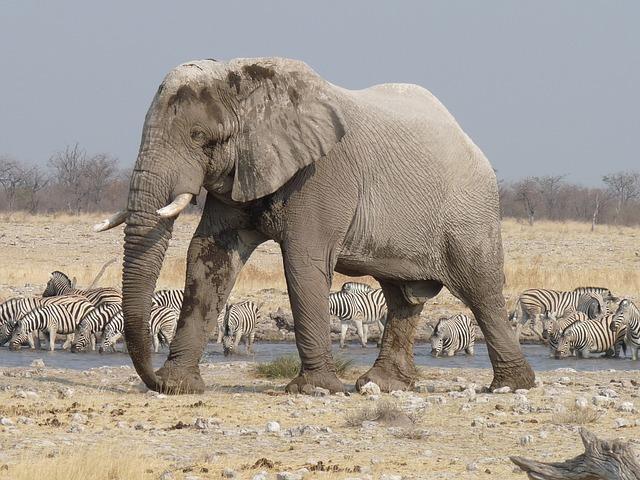
elephant